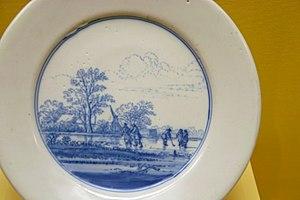
Frederik van Frytom est le peintre sur faïence le plus connu de Delft.